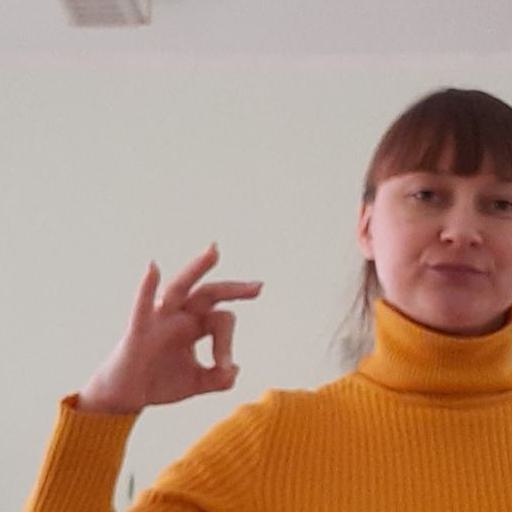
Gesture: ok